Valerian Sidamon-Eristavi

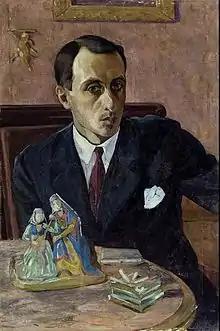
Valerian Sidamon-Eristavi. Self-portrait

Valerian Sidamon-Eristavi (2 July 1889 – 9 June 1943) was a Georgian Modernist artist and set designer.